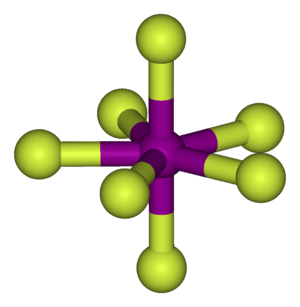
L'heptafluorure d'iode est le composé de formule IF₇. Cette molécule hypervalente a une géométrie bipyramidale pentagonale peu courante.